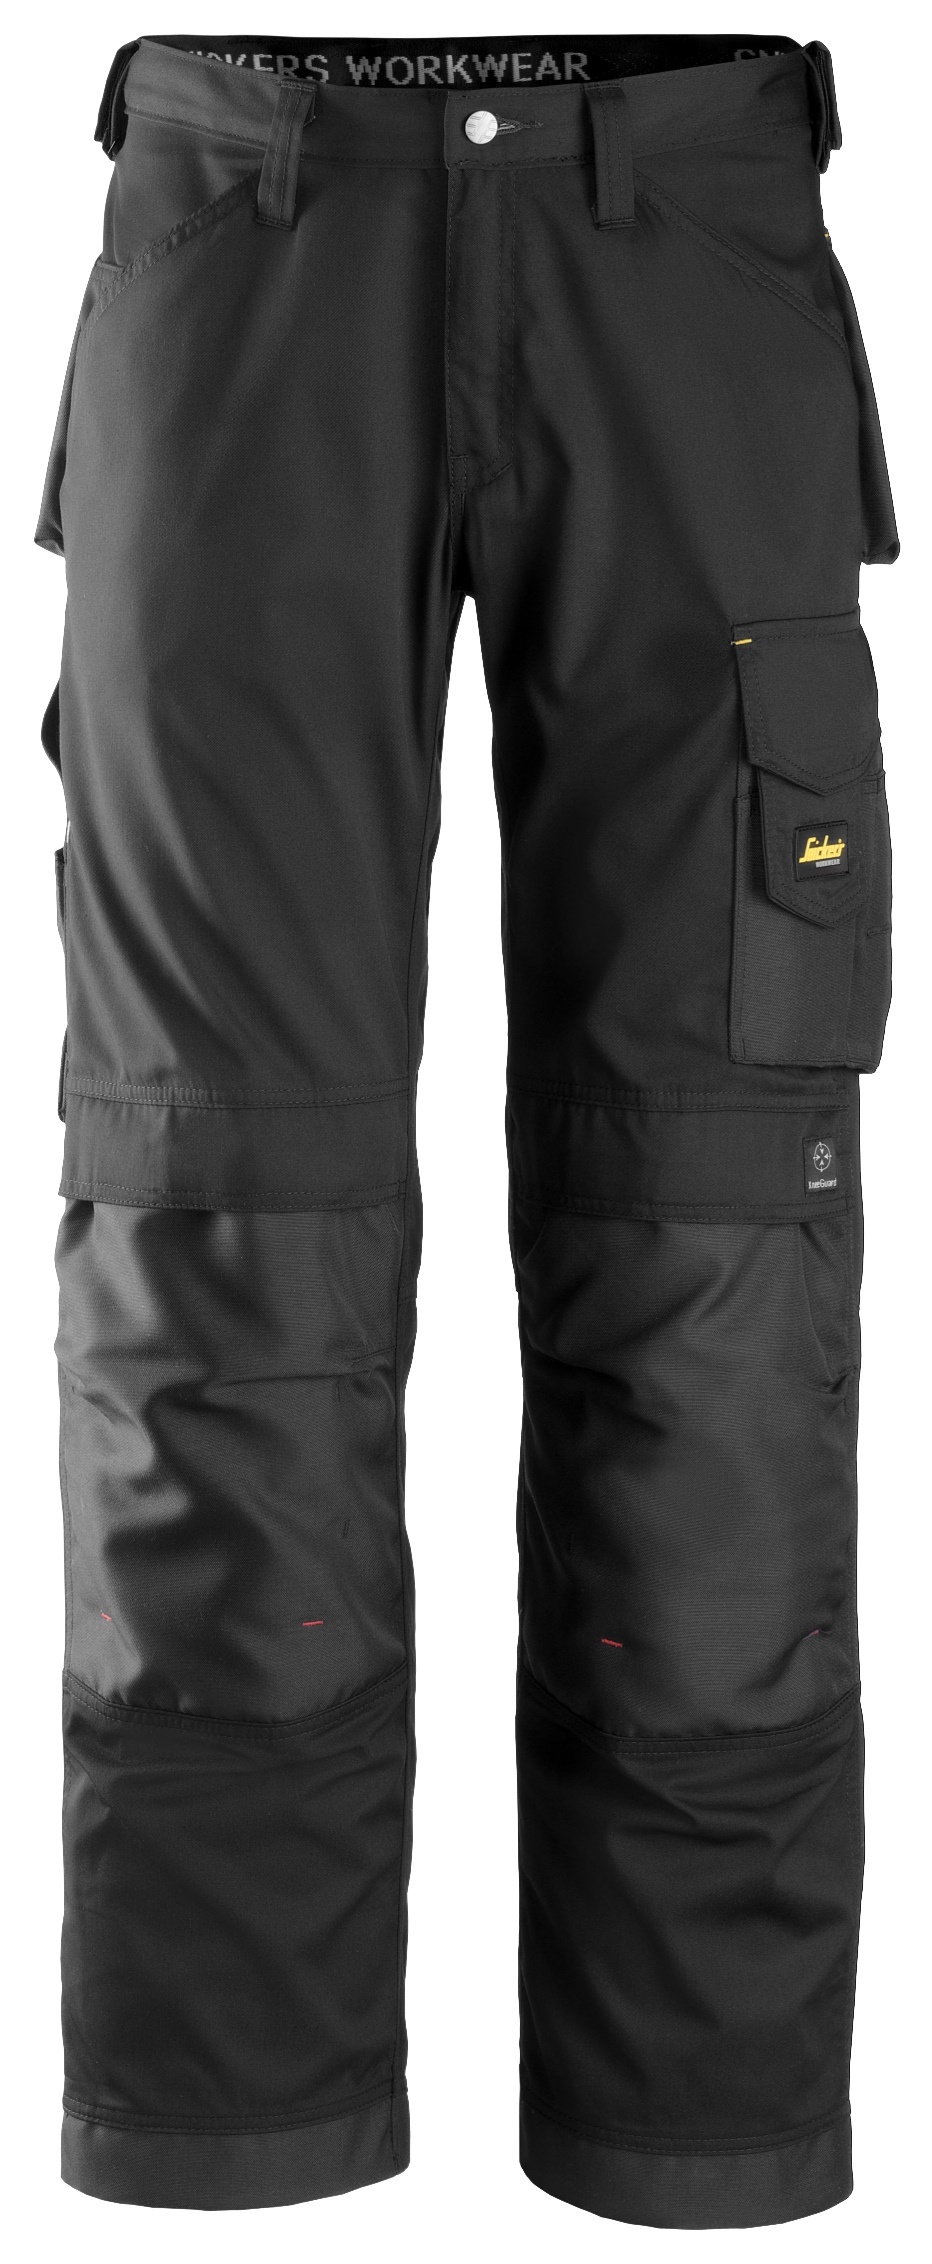
CoolTwill Broek Zwart Maat : 54
CoolTwill Broek Zwart Maat : 54
Brand: Meno
Category: Apparel & Accessories > Clothing > Pants > Cargo Pants